Iván Mesías

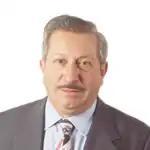
Mesías in 1998

Iván Mesías Lehu (3 April 1935 – 19 December 2022) was a Chilean businessman politician who served as a Deputy between 1998 and 2002.